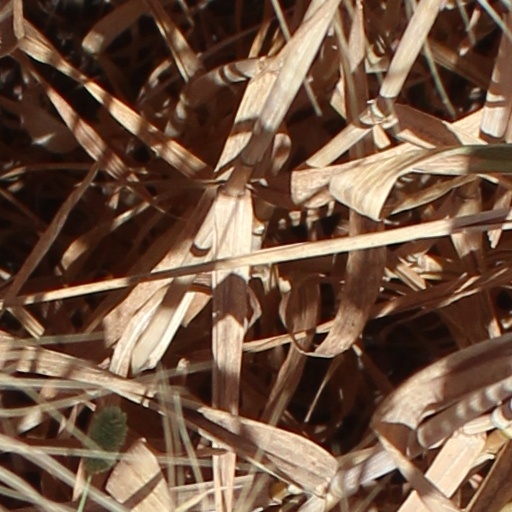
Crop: wheat